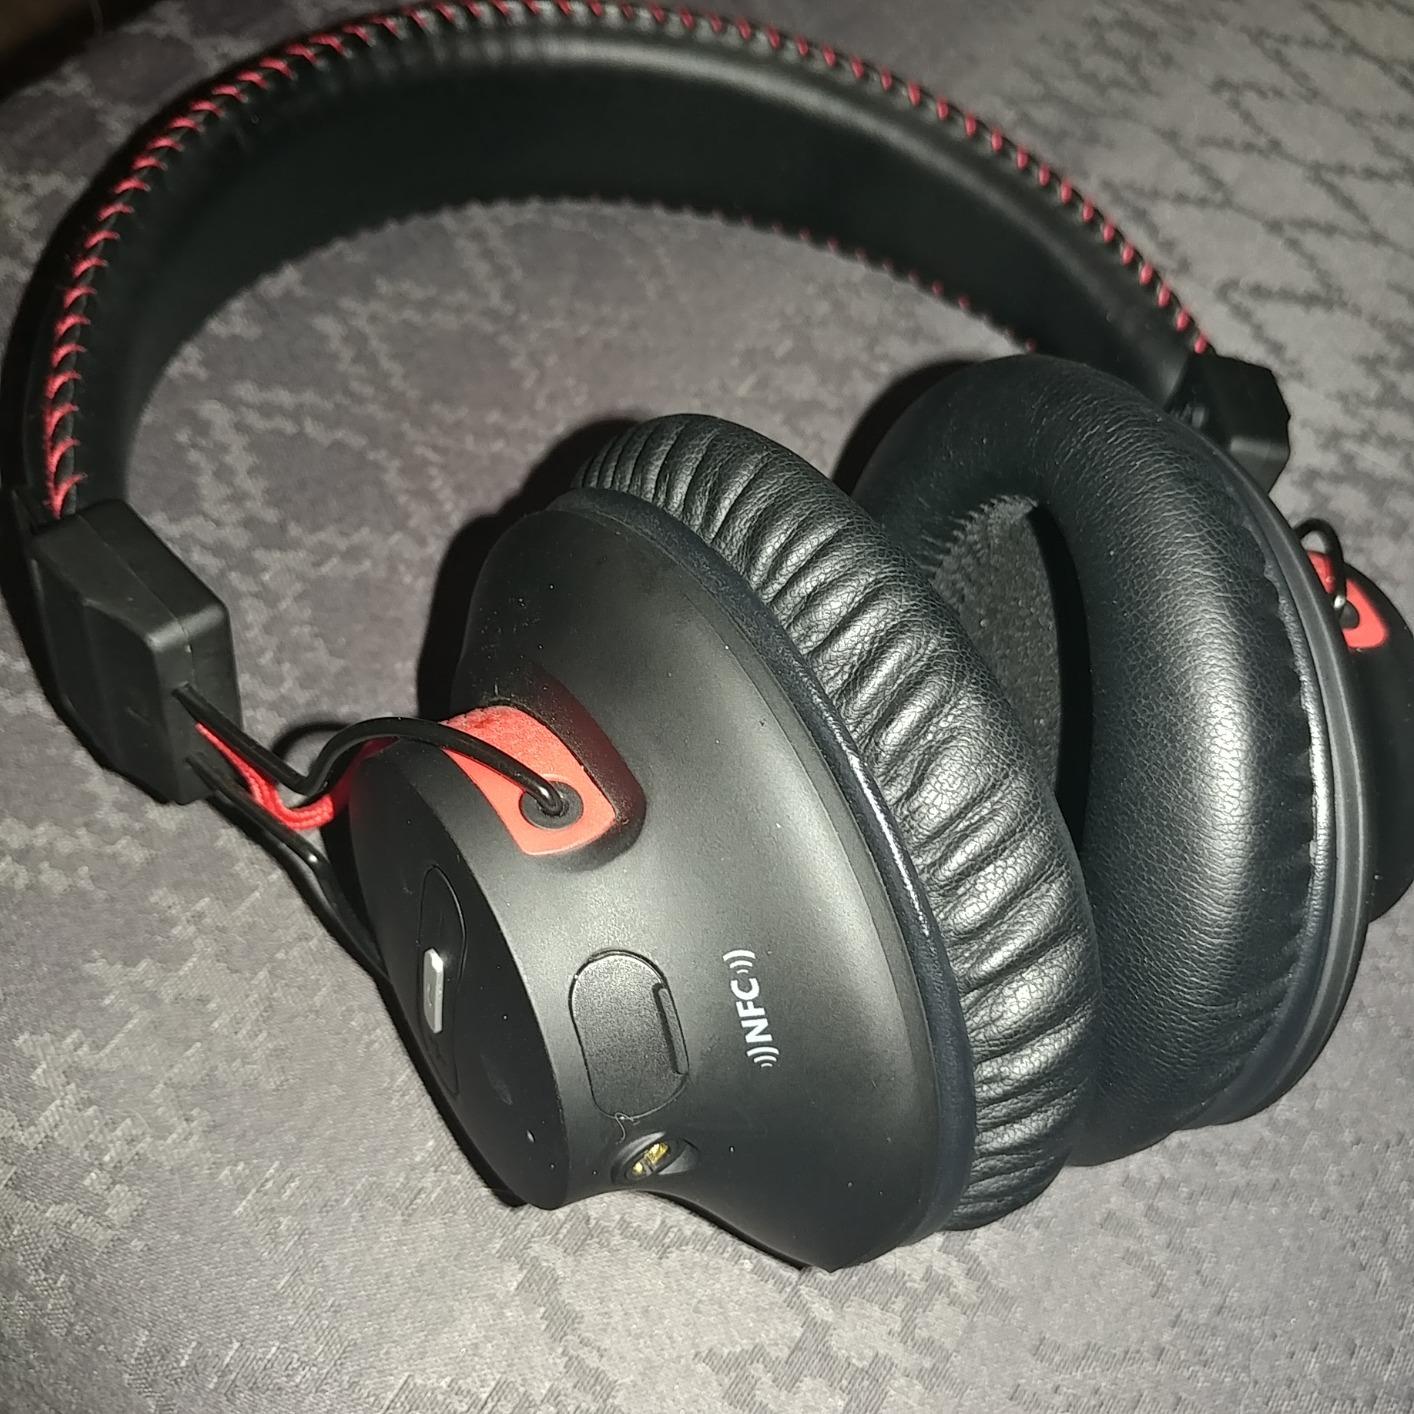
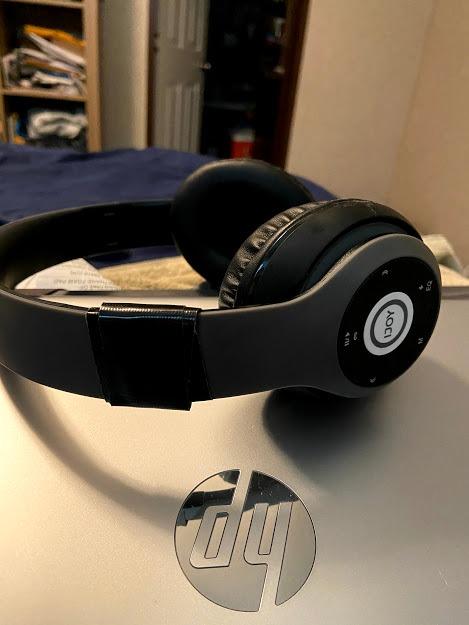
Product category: headphones
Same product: no